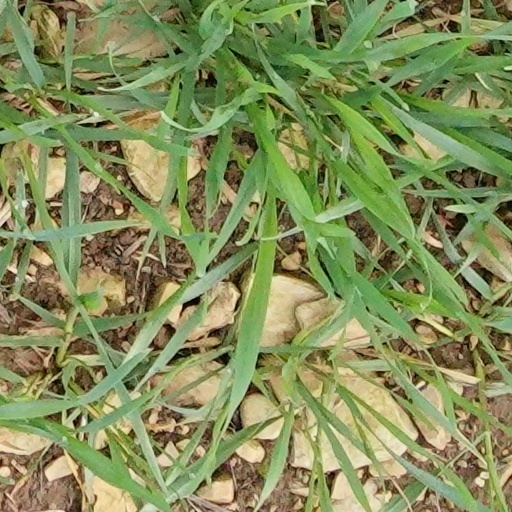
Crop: wheat